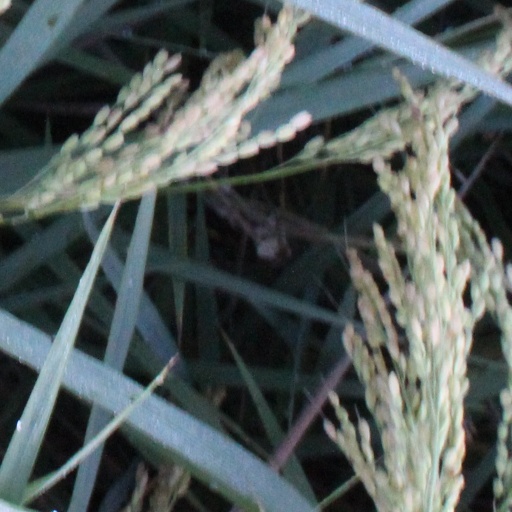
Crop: rice